A. J. Finn

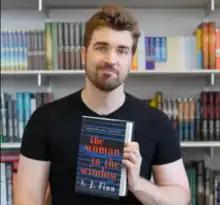
A. J. Finn in 2019

Daniel Mallory (born 1979) is an American author who writes crime fiction under the name A. J. Finn. His 2018 novel "The Woman in the Window" debuted at number one on the "New York Times" Best Seller list. "The Woman in the Window" was adapted into a feature film of the same name, directed by Joe Wright and featuring Amy Adams, Julianne Moore and Gary Oldman.